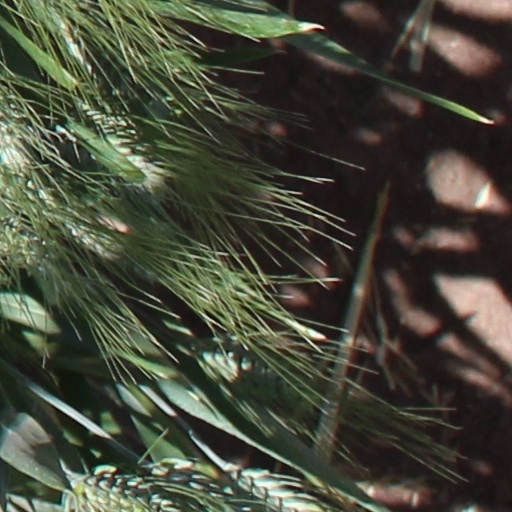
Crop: wheat